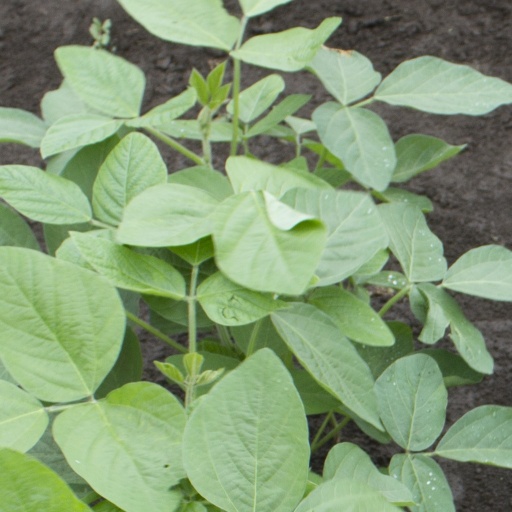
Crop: soybean